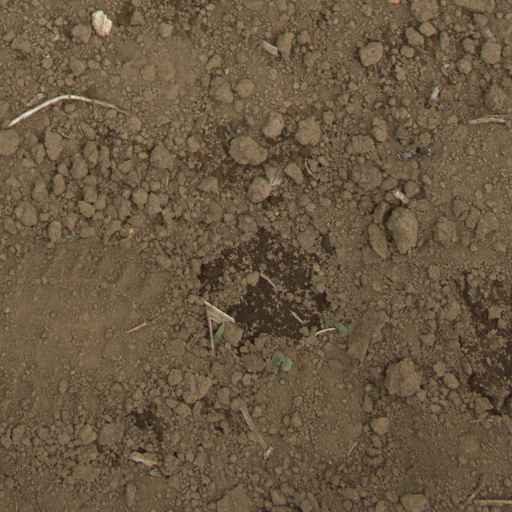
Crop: Jerusalem artichoke